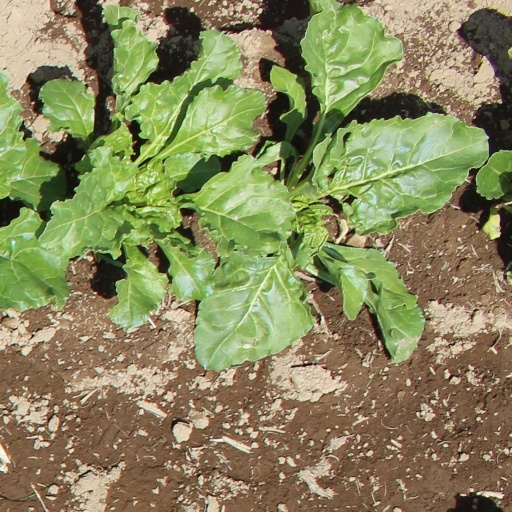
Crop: sugar beet